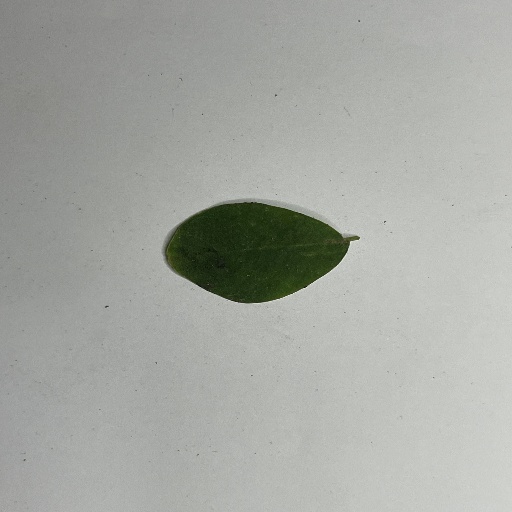
Species: Sojina
Leaf condition: Bacterial Spot